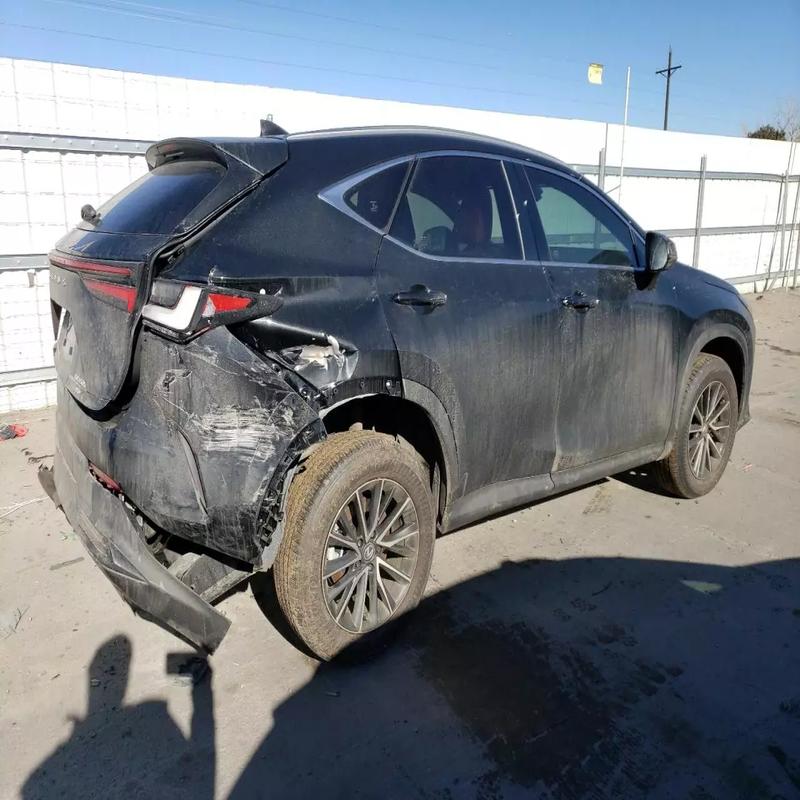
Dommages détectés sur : aile arrière droite, feu arrière droit, pare-choc arrière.
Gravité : majeur